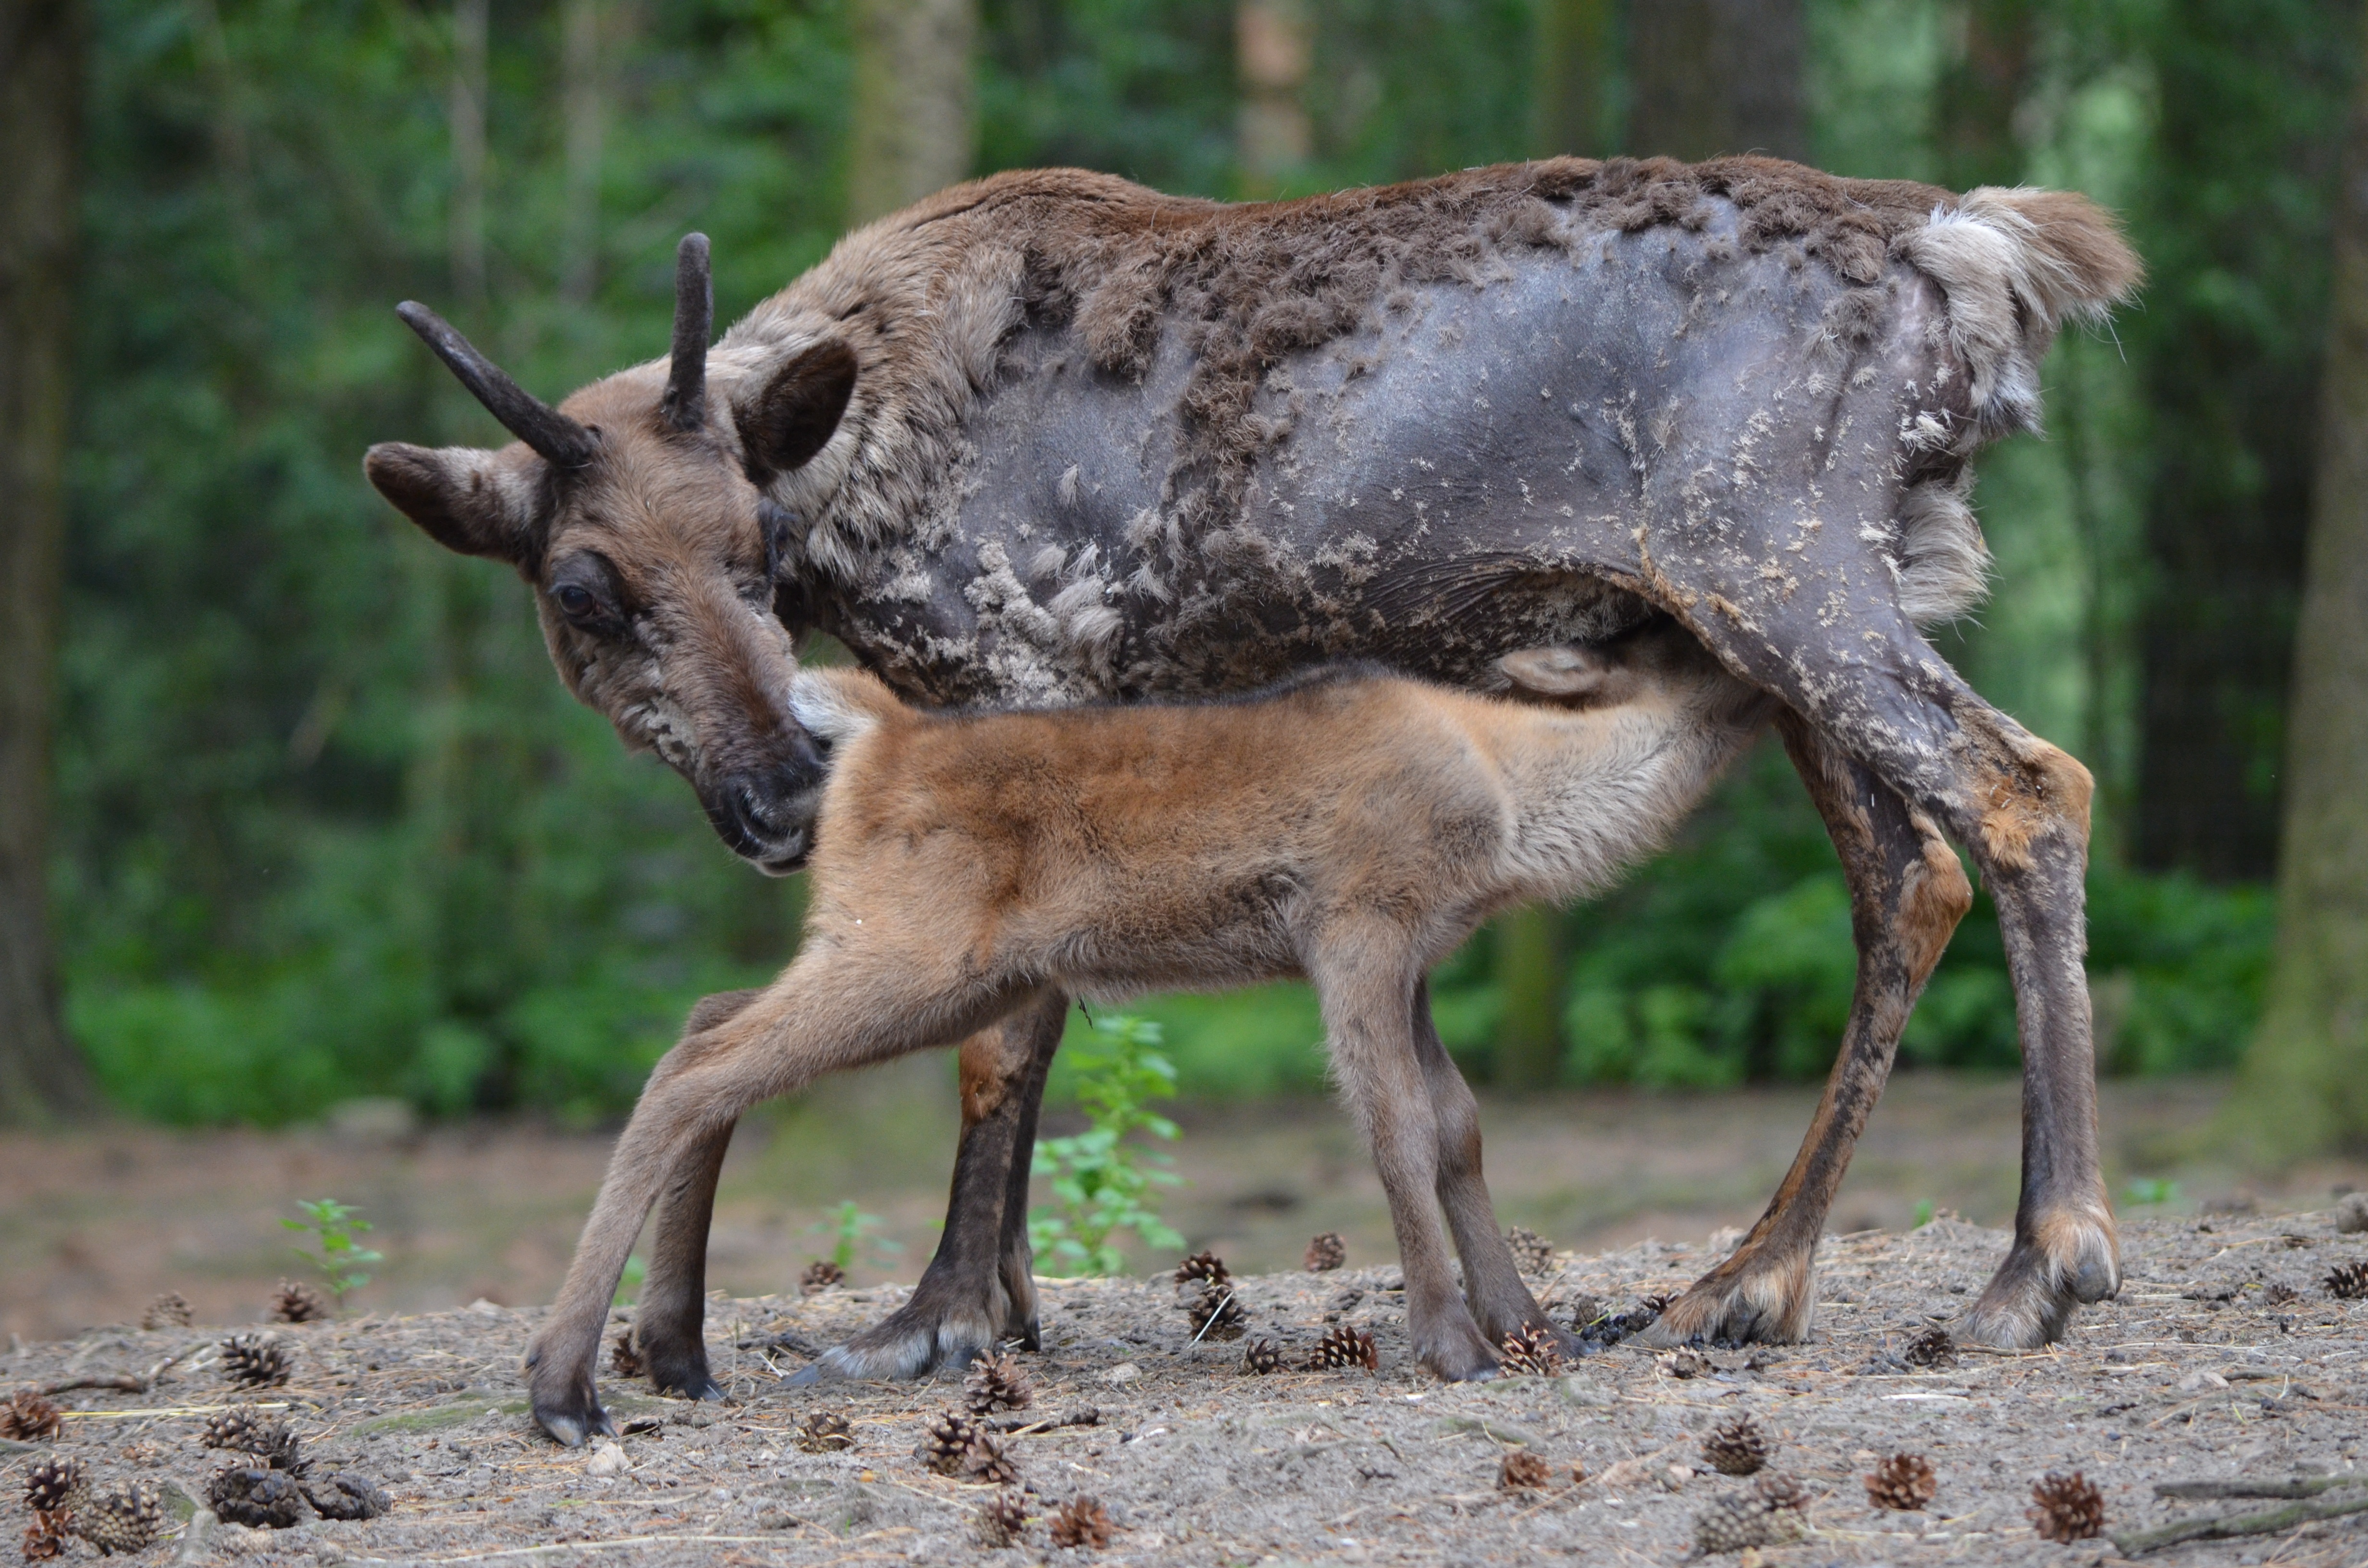
wildlife, deer, mammal, fauna, vertebrate, suckle, wild animals, white tailed deer, motherly love, musk deer, mother and calf